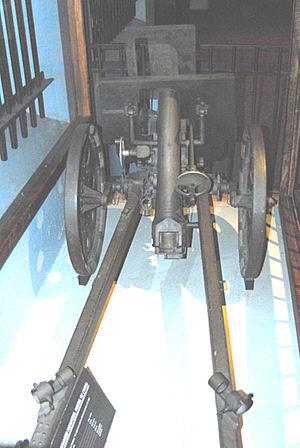
Le Canon de Bataillon Type 92 est un obusier léger utilisé par l'Armée Impériale Japonaise durant la Seconde guerre sino-japonaise et la Seconde Guerre mondiale. La dénomination Type 92 indique que cette pièce d'artillerie a été acceptée en l'an 2592 du calendrier impériale japonais, soit 1932 dans le calendrier grégorien. Chaque bataillon d'infanterie était doté de deux Type 92, qui fut désigné pour cette raison "'Artillerie de bataillon'".